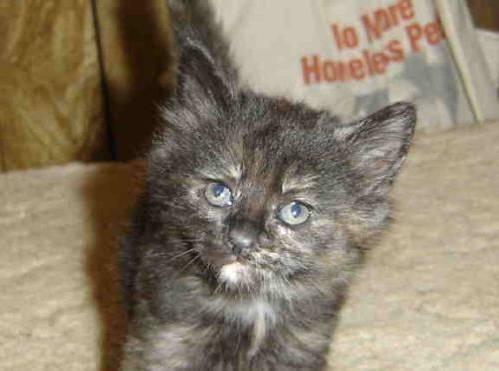
Label: cat